Studio 54

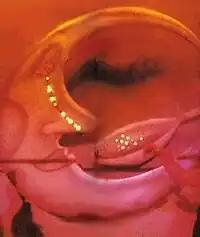
The Moon Man swung across the dance floor at Studio 54

The renovation involved the construction of a dance floor, a balcony, and a disco booth, as well as the addition of mirrors, light bars, and floating vinyl platforms. The orchestra seated 250 people, and the balcony had another 500 seats. The lighting system, which required three people to operate, included a dozen poles with flashing lights. Fisher and Marantz adapted the existing rigging system to generate special effects such as confetti, snow, fog, and weather. On the ceiling was a cyclorama, which could project images of many different galaxies. Other decorations included depictions of volcanos, sunrises, and sunsets. Aero Graphics designed a backlit moon and spoon, which became an icon of the Studio 54 nightclub. The club's promoters mailed out 8,000 invitations and made phone calls to numerous figures on "a good social list". Studio 54 officially opened on April 26, 1977, with workers rushing to finish the decorations just hours before the grand opening. Although the space could fit 2,500 guests, four thousand people attended the club on opening day. Hundreds of prospective patrons lined up around the block to enter, and several celebrities could not get in, despite having been invited.